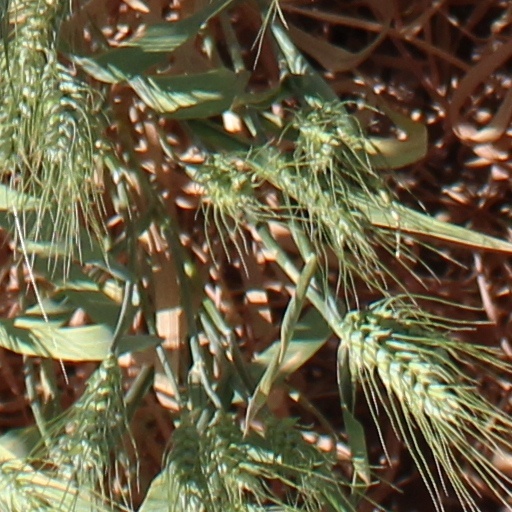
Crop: wheat